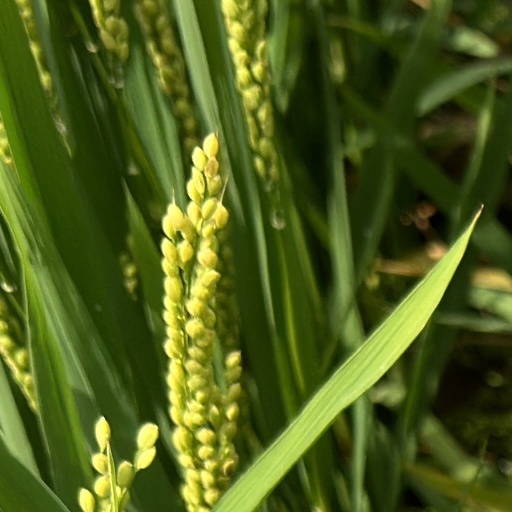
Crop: rice